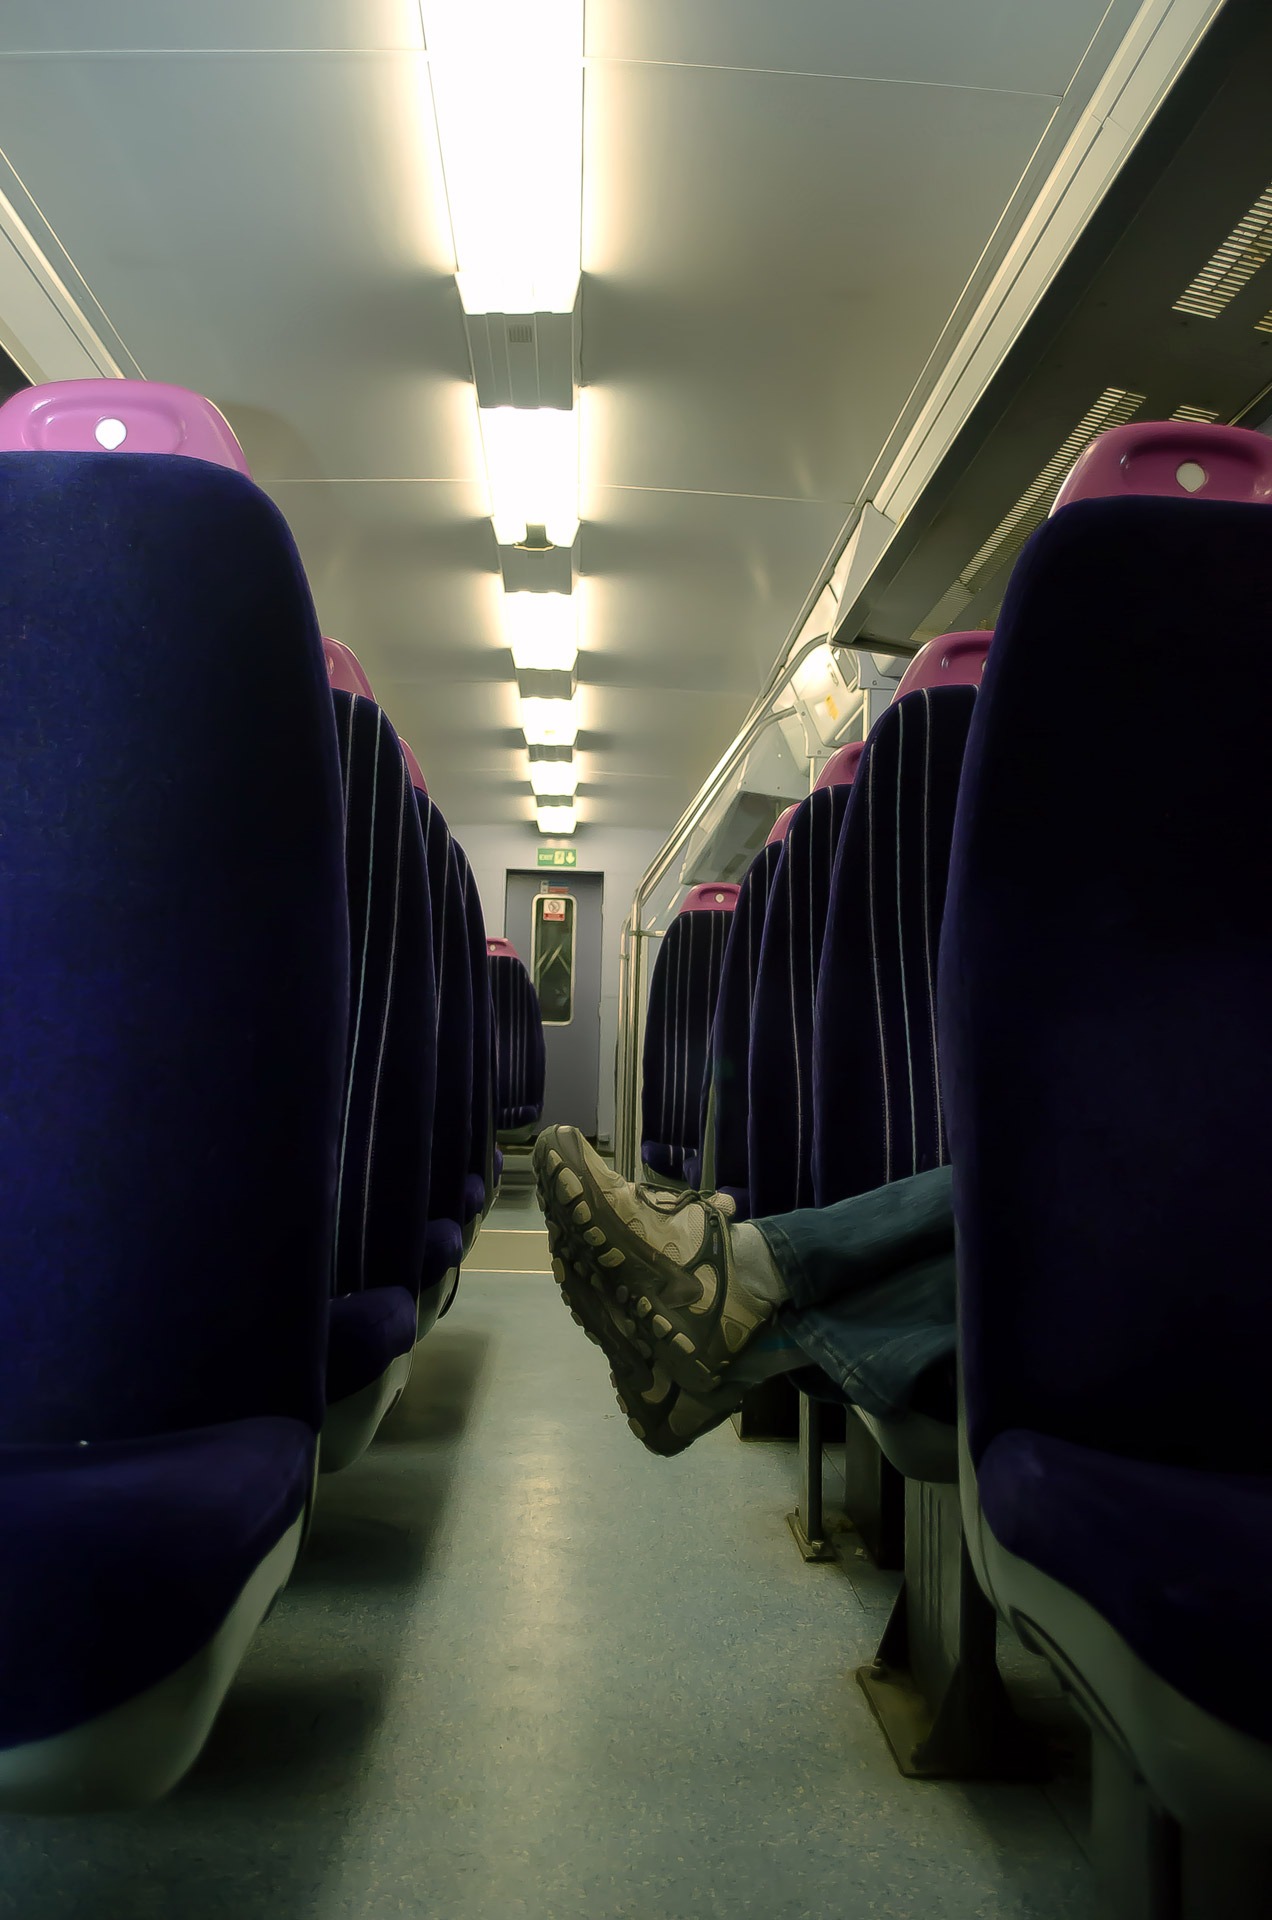
alone, train, travel, transport, vehicle, color, foot, ride, empty, business, room, public transport, interior design, relaxation, background, image, job, entertainment, passenger